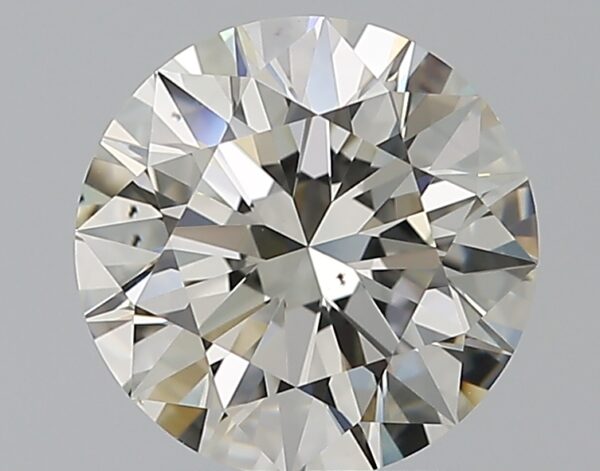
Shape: round
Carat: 2.01
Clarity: VS2
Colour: K
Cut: EX
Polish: EX
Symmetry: EX
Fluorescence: M
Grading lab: GIA
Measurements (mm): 8.05 x 8.09 x 5